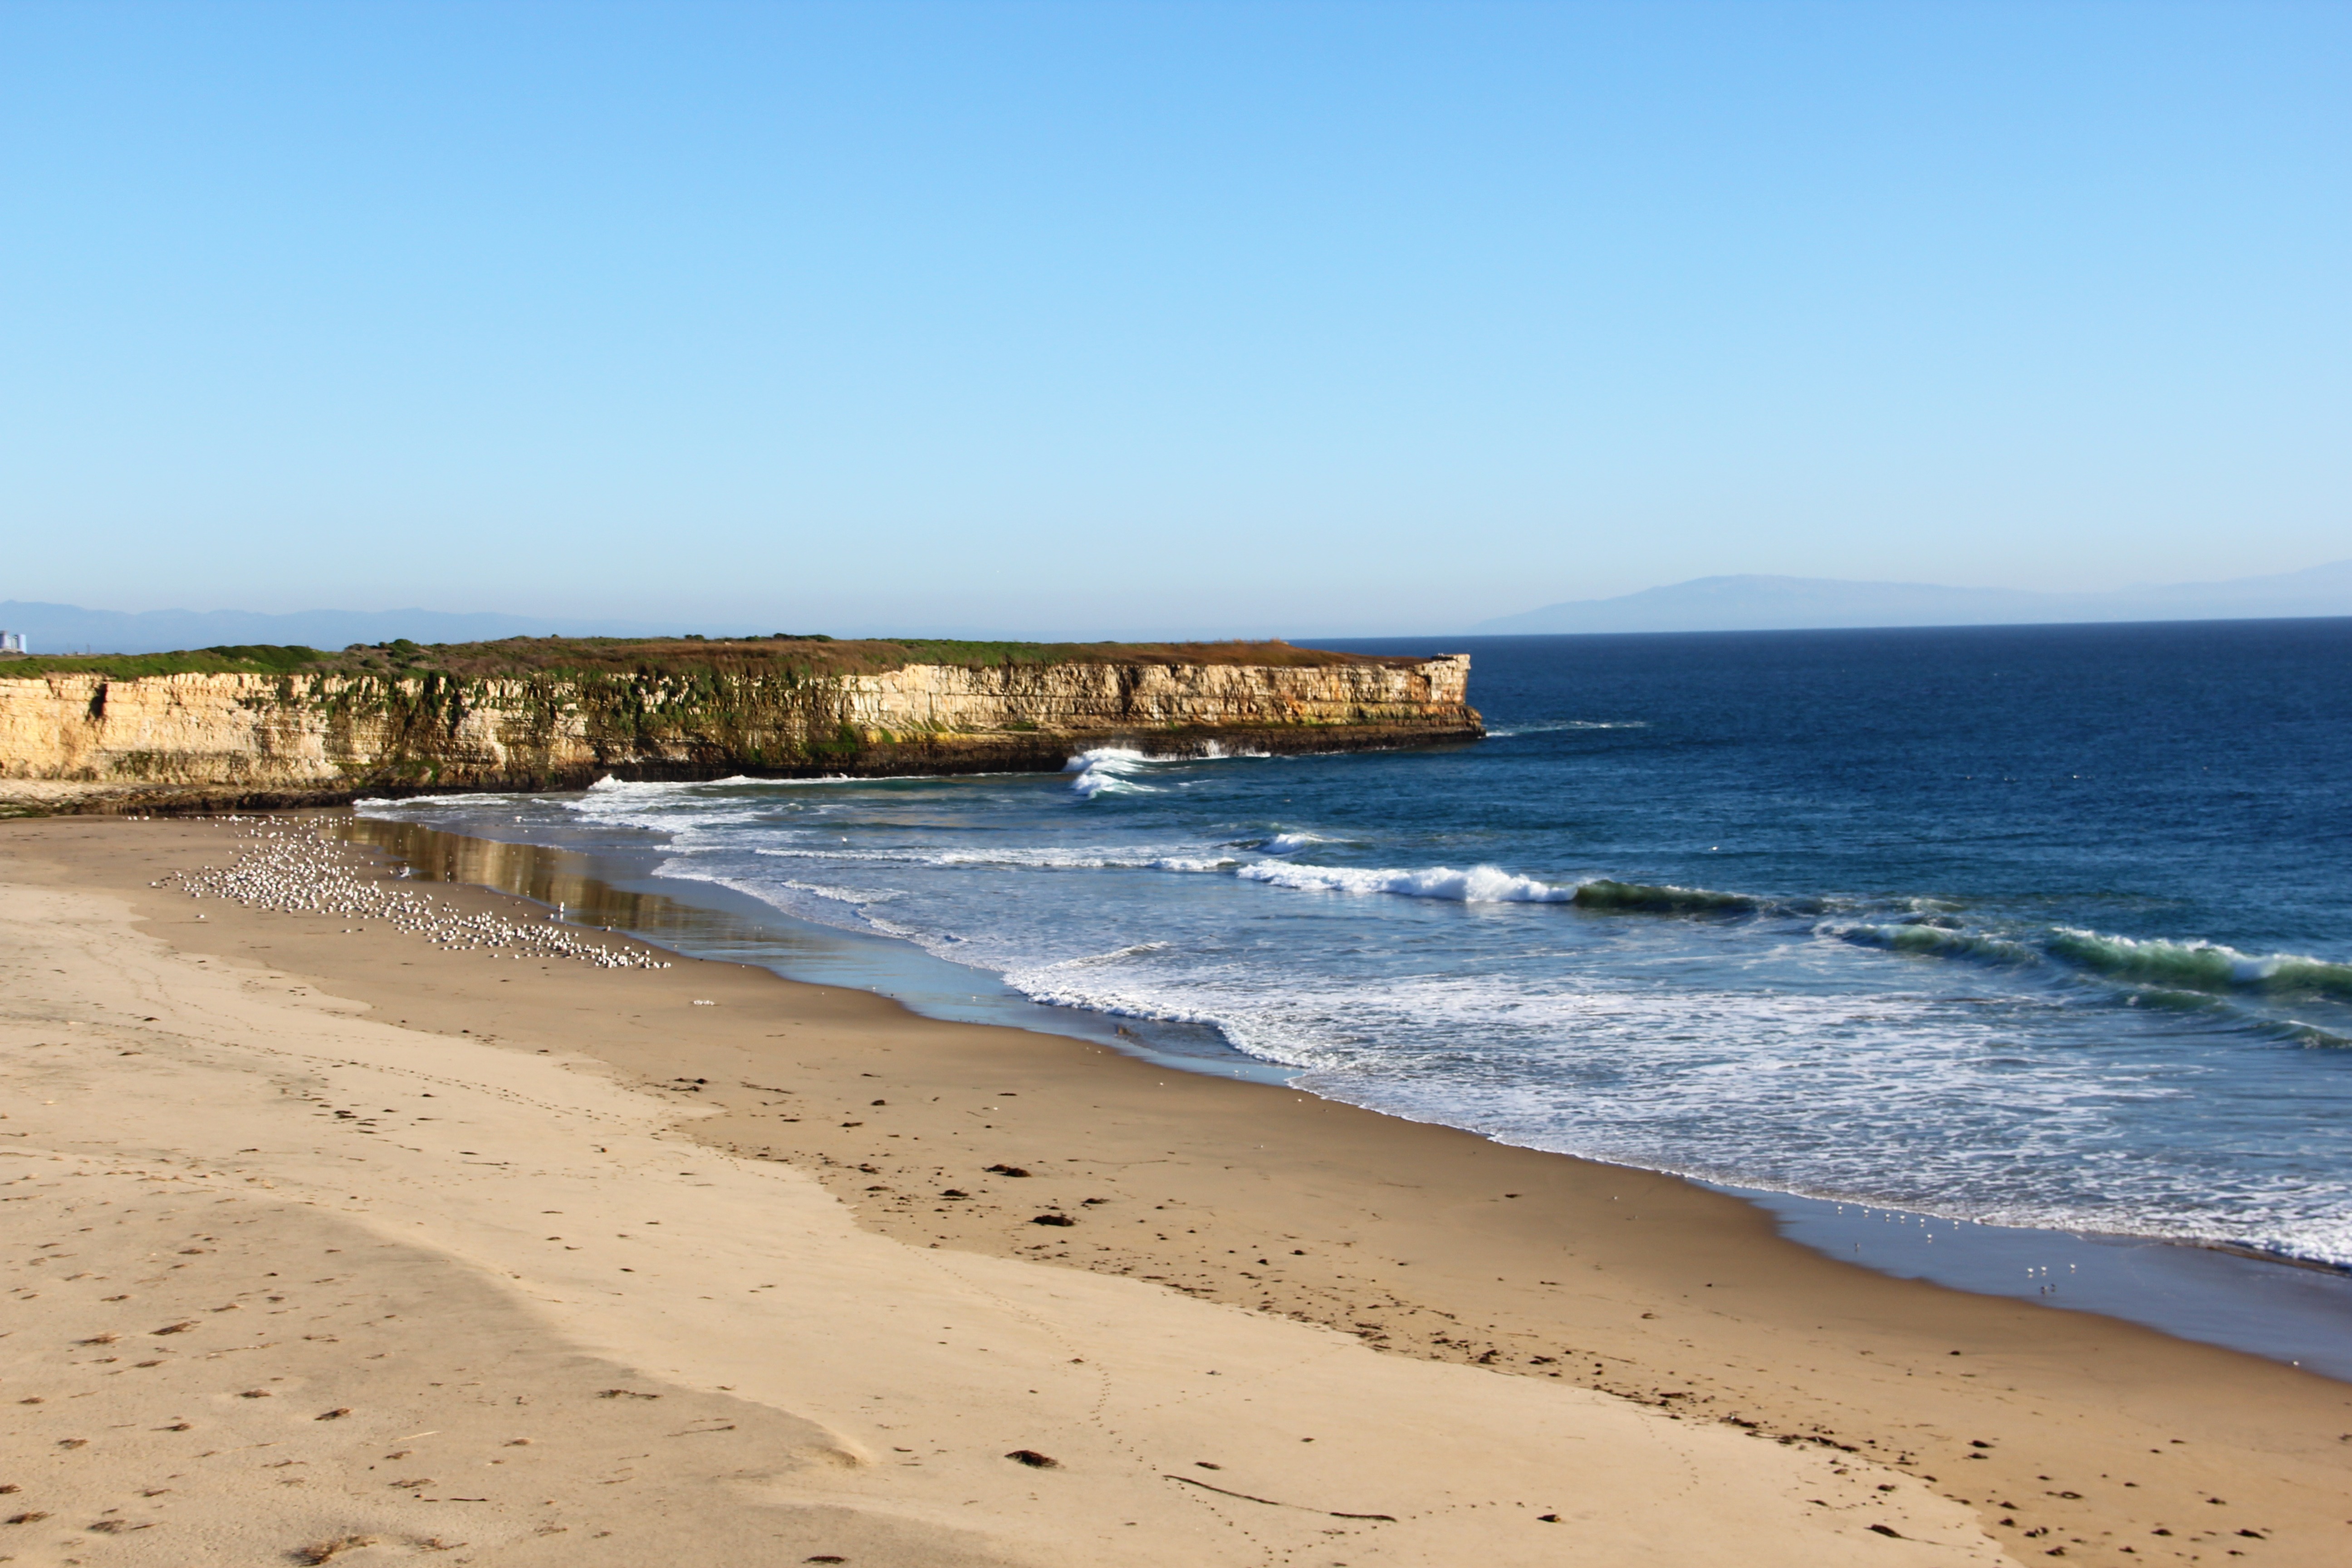
beach, sea, coast, sand, ocean, horizon, shore, wave, vacation, coastline, cliff, cove, bay, terrain, california, body of water, breakwater, cape, santa cruz, wind wave